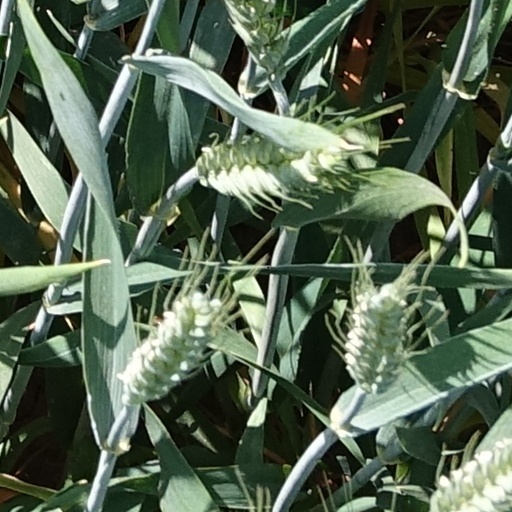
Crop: wheat